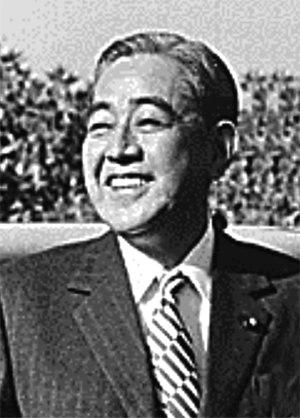
Le prix Nobel de la paix récompense « la personnalité ou la communauté ayant le plus ou le mieux contribué au rapprochement des peuples, à la suppression ou à la réduction des armées permanentes, à la réunion et à la propagation des progrès pour la paix » selon les volontés, définies par le testament, d'Alfred Nobel. Cela comprend la lutte pour la paix, les droits de l'homme, l'aide humanitaire et la liberté.